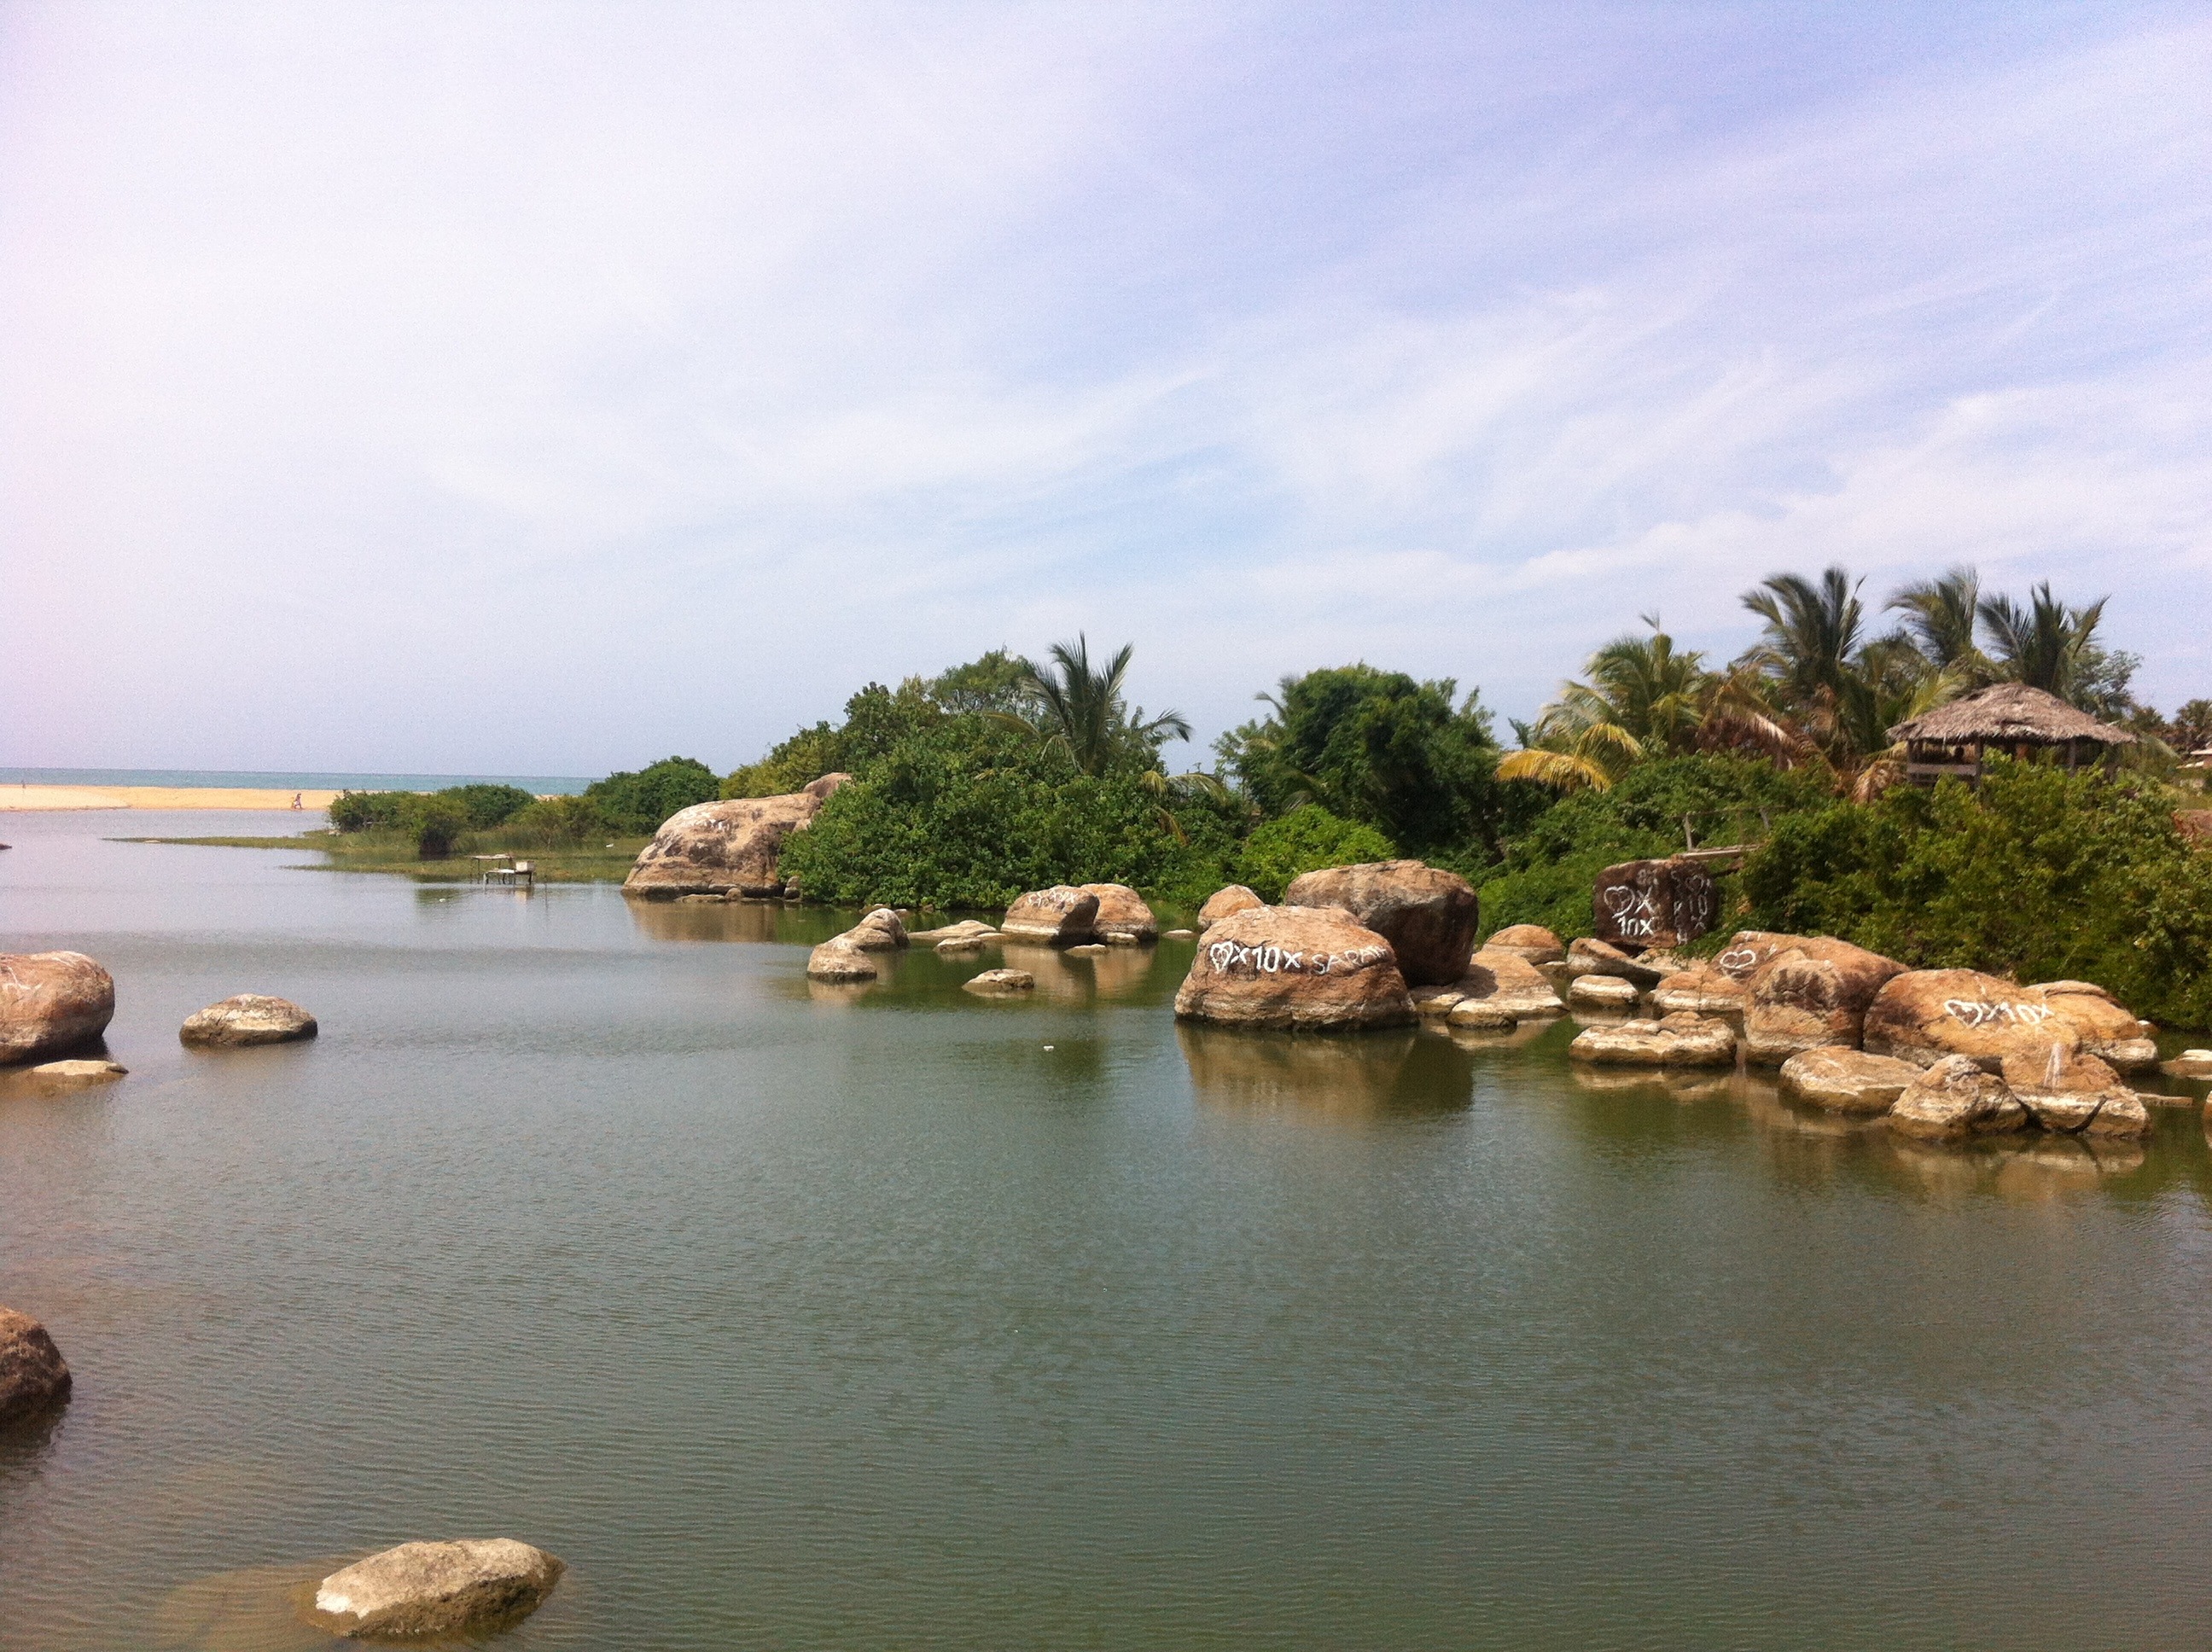
beach, sea, coast, water, rock, ocean, warm, shore, lake, vacation, idyllic, cove, tranquil, tropical, lagoon, calm, bay, reservoir, body of water, rocks, sunny, climate, exotic, sri lanka, islet